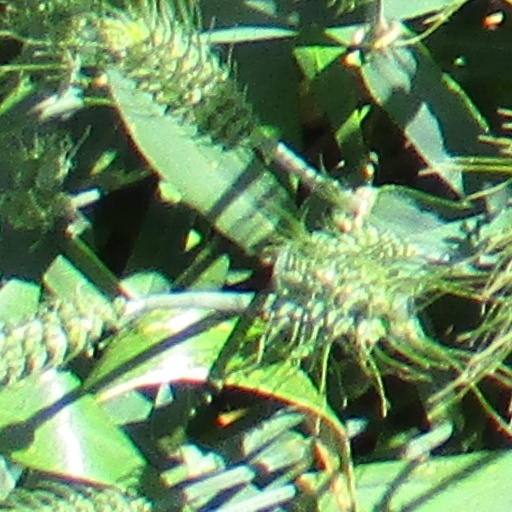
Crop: wheat